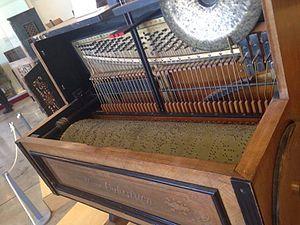
Orchestrion visible au Deutsches Museum de Munich.
Le Deutsches Museum est l'un des plus grands musées des sciences et de la technique au monde. Son bâtiment principal se situe à Munich, sur une île de l'Isar. Le musée accueille chaque année plus de 1,5 million de visiteurs.